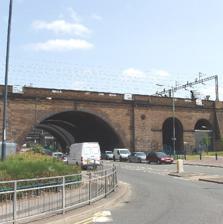
Building: Brent Viaduct
Country: United Kingdom
Year built: 1838
Bridge in Stonebridge Park, London Brent Viaduct The west side of the viaduct Coordinates 51°32′31″N 0°16′37″W / 51.54193°N 0.27691°W / 51.54193; -0.27691 Carries West Coast Main Line Crosses River Brent (culverted) Locale Stonebridge Park, London Maintained by Network Rail Heritage status Grade II listed building Characteristics Material Brick No. of spans 7 (1 main) History Opened 1838 Location The Brent Viaduct is a railway bridge carrying the West Coast Main Line over the valley of the River Brent just south of Stonebridge Park station in north-west London , England. Originally built in 1838 for the London and Birmingham Railway , it is now a Grade II listed building . Design The viaduct is one of the first major civil engineering works on the West Coast Main Line after leaving Euston station , its London terminus. The River Brent is in a wide, shallow valley though has since been culverted . The viaduct is entirely in brick. It has one main, semi-elliptical arch in the centre, supported by decorated buttresses. This arch crosses the road and is flanked by three narrower supporting arches on each side which span footpaths. History The viaduct was built by Robert Stephenson , who was chief engineer of the London and Birmingham Railway (LBR), the world's first long-distance trunk railway. It is still in use today and now carries the West Coast Main Line . It crosses North Circular Road, though the route of the North Circular (the A406) now bypasses the road to the south and is spanned by a more modern bridge. The Brent Viaduct has been widened several times on its east side, though in a sympathetic style, to accommodate more tracks but the west side is largely unaltered. The viaduct was described by John Cooke Bourne in his account of the building of the LBR. It has been a Grade II listed building since 1981. Listed status provides legal protection from unauthorised demolition or modification. References Bibliography Biddle, Gordon (2011). Britain's Historic Railway Buildings: A Gazetteer of Structures (second ed.). Hersham: Ian Allan. ISBN 9780711034914 . Biddle, Gordon (2016). Railways in the Landscape . Barnsley: Pen & Sword Transport. ISBN 9781473862357 . Footnotes